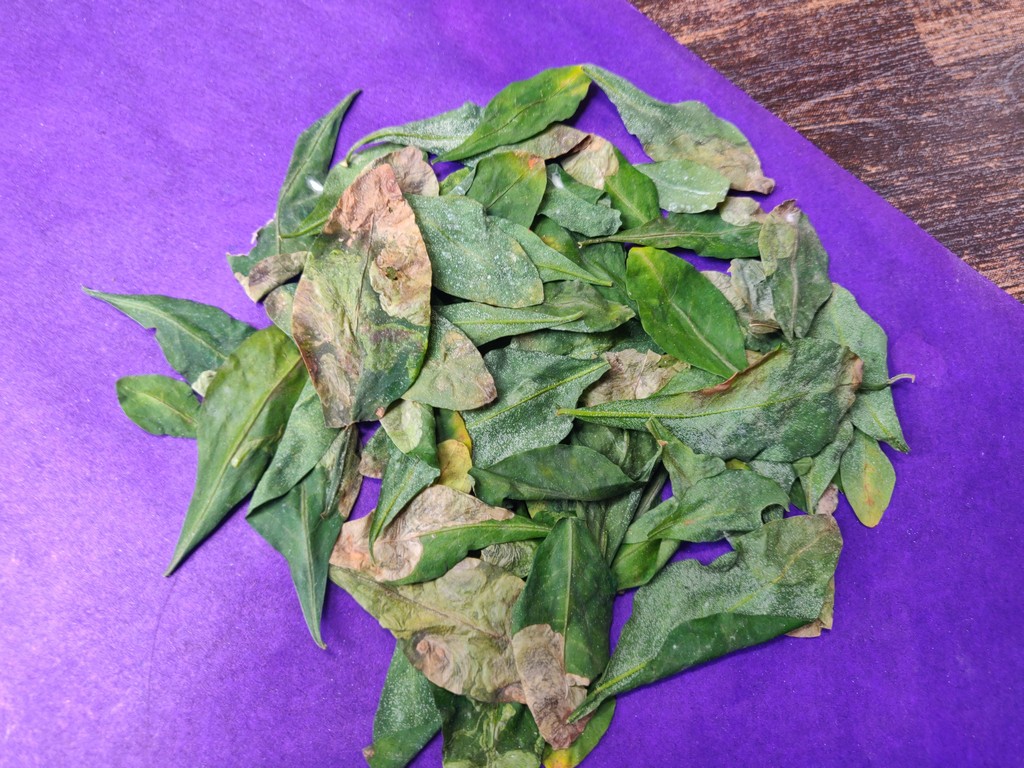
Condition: Unhealthy
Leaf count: multiple
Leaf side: unknown